Drink

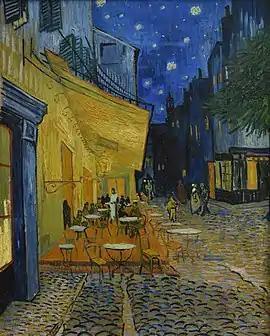
"Cafe Terrace at Night", September 1888, by Vincent van Gogh

Fruit juice is a natural product that contains few or no additives. Citrus products such as orange juice and tangerine juice are familiar breakfast drinks, while grapefruit juice, pineapple, apple, grape, lime, and lemon juice are also common. Coconut water is a highly nutritious and refreshing juice. Many kinds of berries are crushed; their juices are mixed with water and sometimes sweetened. Raspberry, blackberry and currants are popular juices drinks but the percentage of water also determines their nutritive value. Grape juice allowed to ferment produces wine.